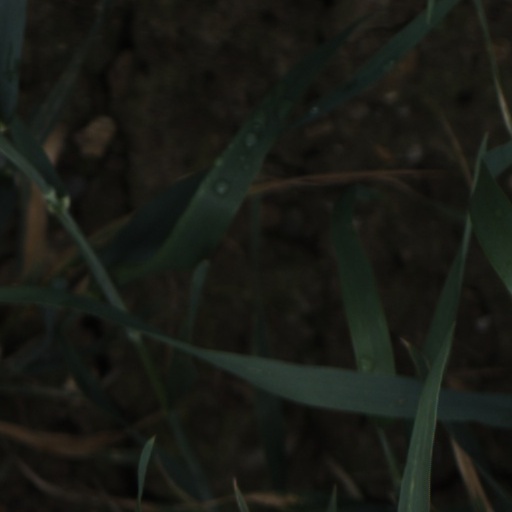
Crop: wheat